Jezreel Valley Contemporary Dance Festival

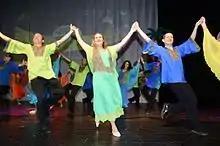
Alon Jezreel Contemporary Dance Company performing in 2012

Jezreel Valley Contemporary Dance Festival (Hebrew: פסטיבל מחול יזרעאלי) is an annual contemporary dance festival that takes place during the Jewish holiday of Shavuot, as part of the Milk & Honey Festival in the Jezreel Valley, Israel.